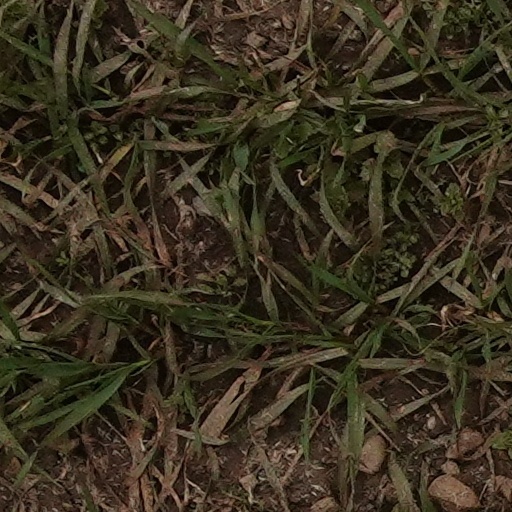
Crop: wheat